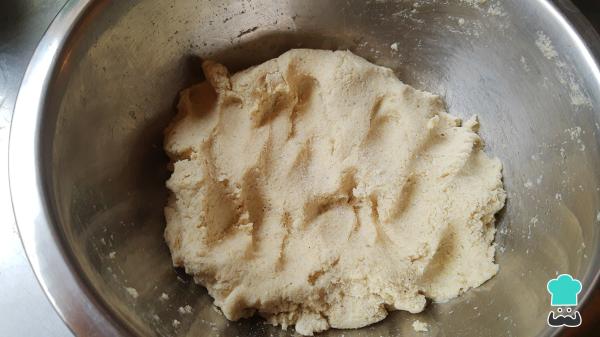
Para empezar con la receta de quesadillas de chorizo, primero prepara las tortillas. Para ello, en un recipiente amplio coloca la masa de maíz, agrega una pizca de sal y un poquito de agua tibia. Asimismo, comienza a amasar para calentar la masa y así sea más fácil manejar. Si lo deseas, puede conseguir la masa en tortillerías o bien puedes hacerla tú mismo con harina de maíz nixtamalizado que se consigue en el supermercado, solo siguiendo las instrucciones del empaque.Truco: este paso es completamente opcional si quieres ahorrarte tiempo.